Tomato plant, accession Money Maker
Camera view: vertical (180 deg); turntable rotation: 0 degrees
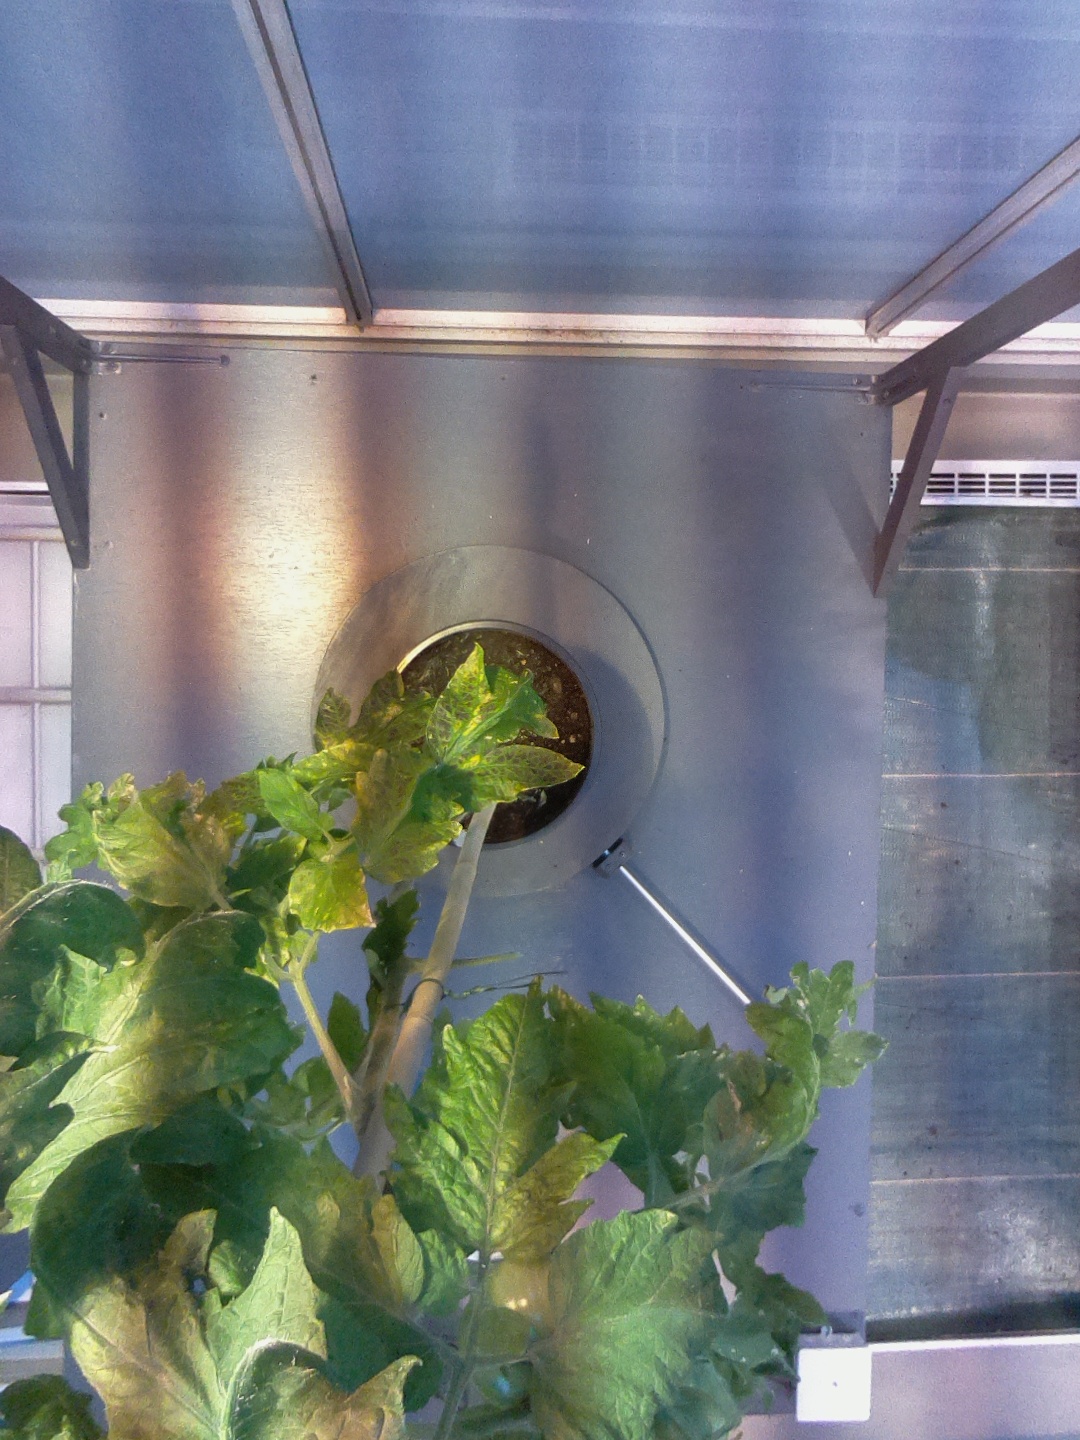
BBCH growth stage 73: 30%-40% of final fruit size